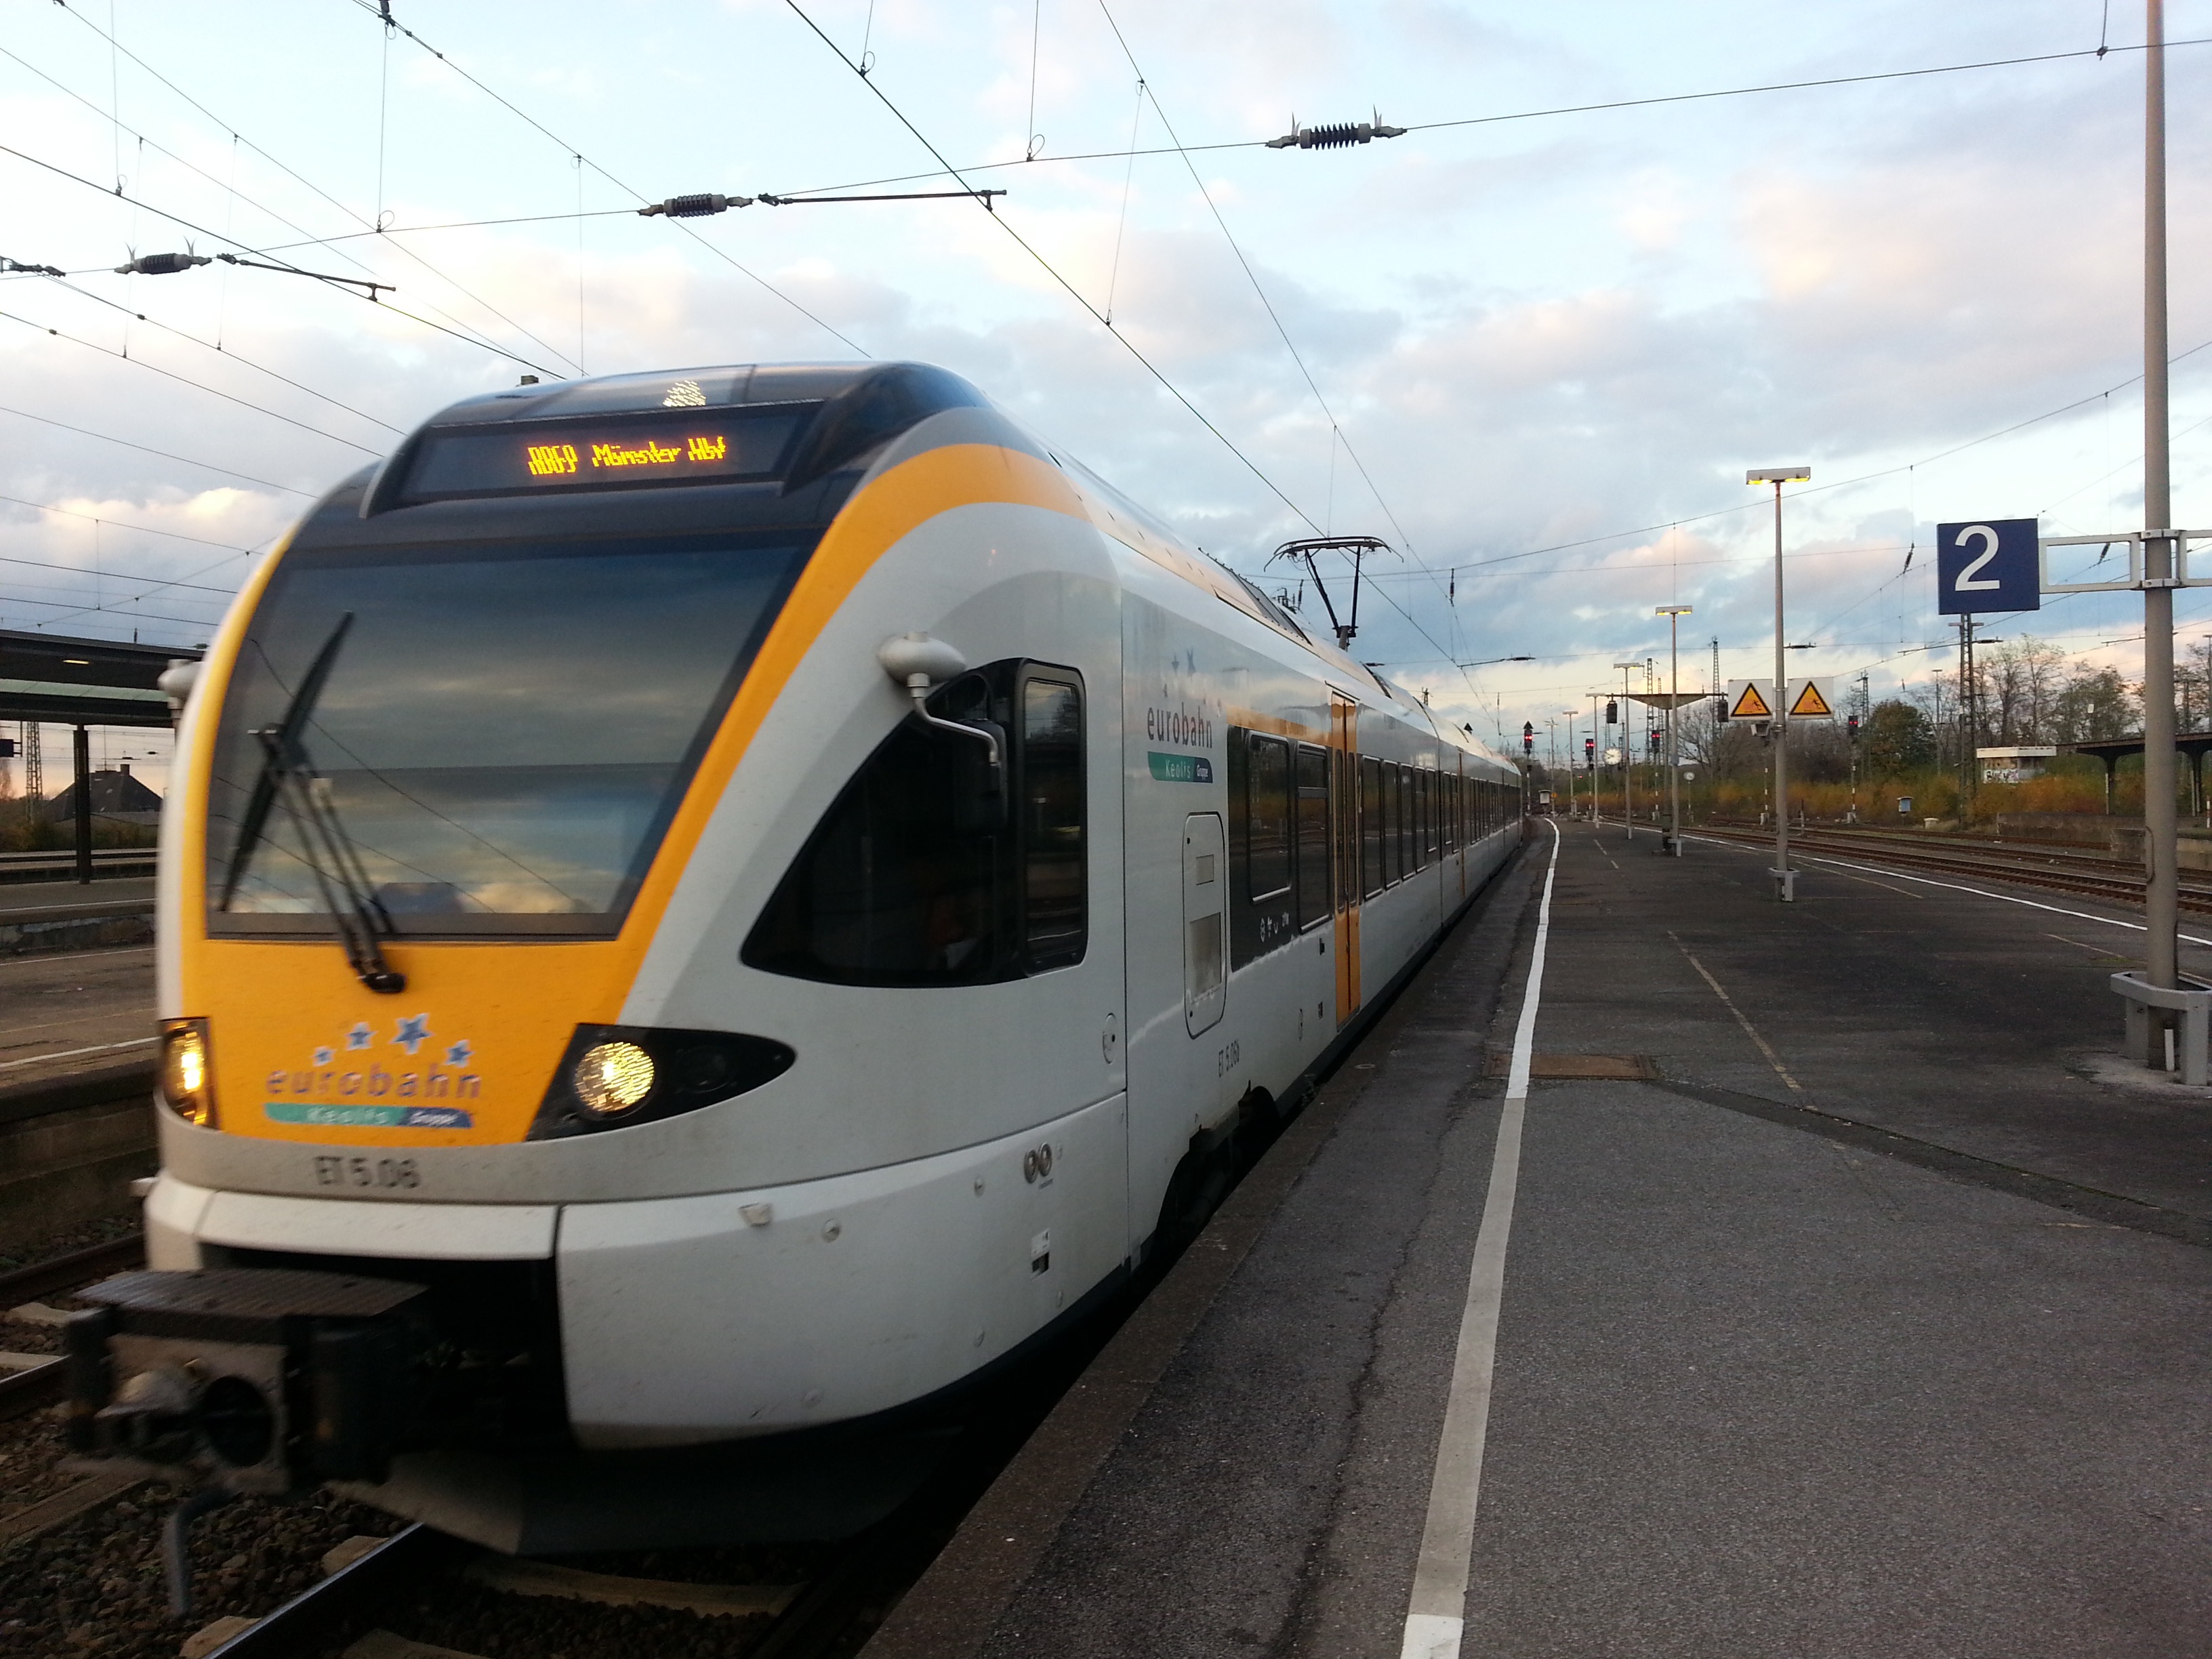
track, railway, traffic, train, travel, transport, vehicle, drive, public transport, railway station, passenger, rail transport, railway traffic, on the go, tgv, hamm, munster, land vehicle, rolling stock, metropolitan area, high speed rail, maglev, euro rail